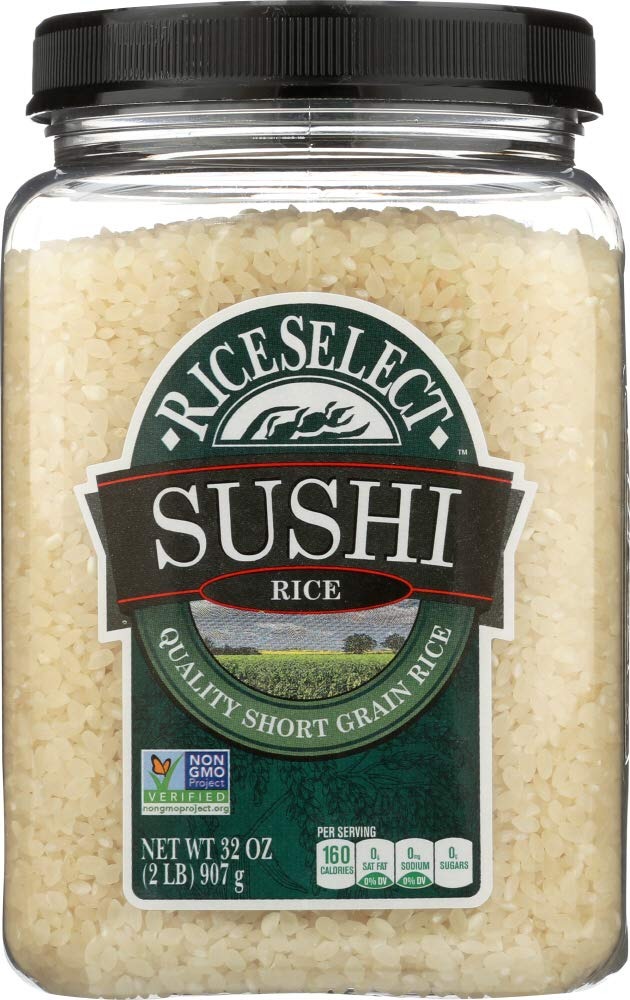
Item Name: Riceselect Rice, Sushi 32 oz. (Pack of 4)
Value: 128.0
Unit: Fl Oz

Price: 33.465